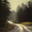
Label: road